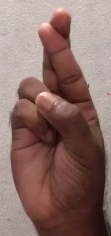
ASL sign: R